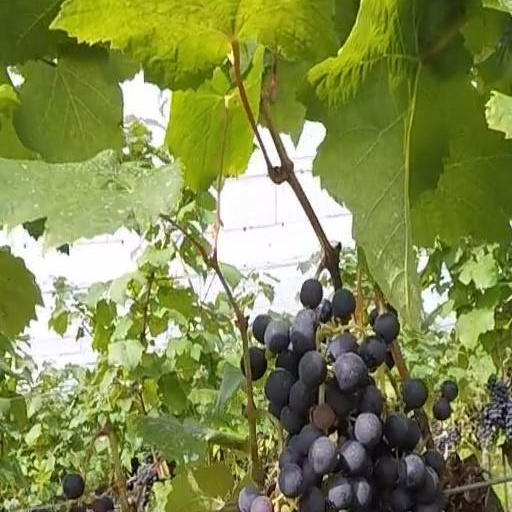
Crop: grape